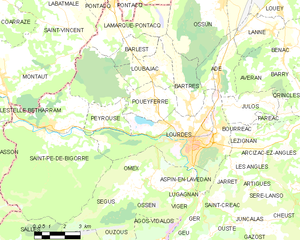
Carte des communes françaises
Lourdes est une commune française située dans le département des Hautes-Pyrénées, en région Occitanie.